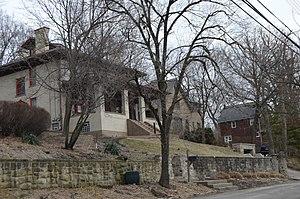
O'Hara Township est un township, situé dans le comté d'Allegheny, en Pennsylvanie, aux États-Unis. En 2010, il comptait une population de 8 407 habitants.